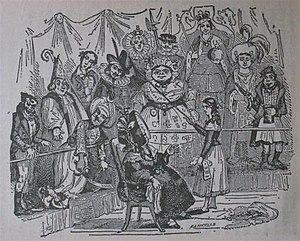
Edward Oxford a tenté d'assassiner la reine Victoria le 10 juin 1840. Après son procès, il est détenu dans les hôpitaux psychiatriques de Bethlem et de l'hôpital Broadmoor pendant 27 années, puis libéré en 1867, sous condition qu'il parte définitivement pour l'Australie. Il meurt en 1900 à Melbourne.